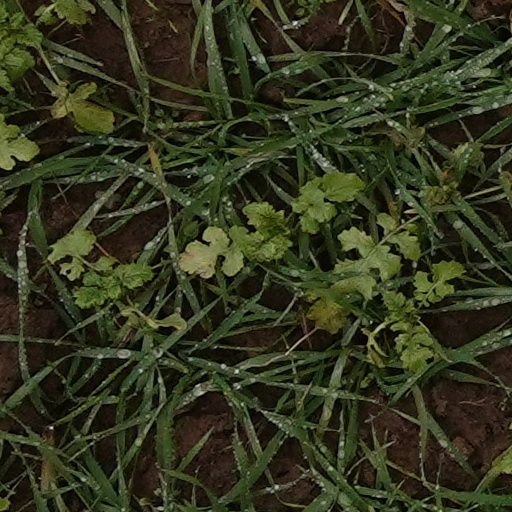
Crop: wheat